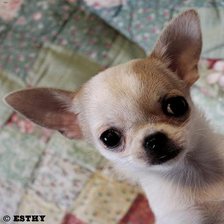
Species: dog
Breed: chihuahua